Caterpillar

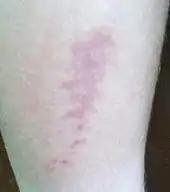
Buck moth caterpillar sting on a shin twenty-four hours after occurrence in south Louisiana. The reddish mark covers an area about at its widest point by about in length.

Most caterpillars are solely herbivorous. Many are restricted to feeding on one species of plant, while others are polyphagous. Some, including the clothes moth, feed on detritus. Some are predatory, and may prey on other species of caterpillars (e.g. Hawaiian "Eupithecia"). Others feed on eggs of other insects, aphids, scale insects, or ant larvae. A few are parasitic on cicadas or leaf hoppers (Epipyropidae). Some Hawaiian caterpillars ("Hyposmocoma molluscivora") use silk traps to capture snails.